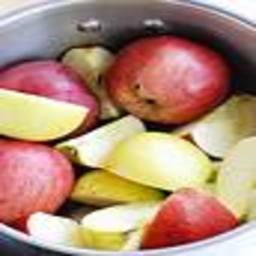
Label: Apple